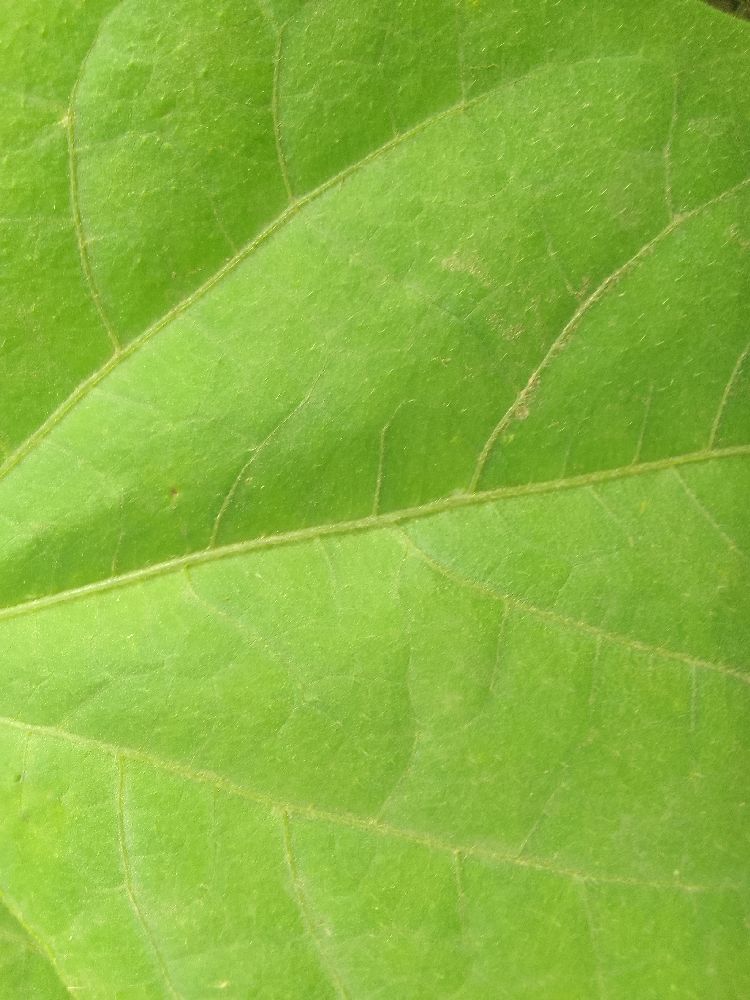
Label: healthy